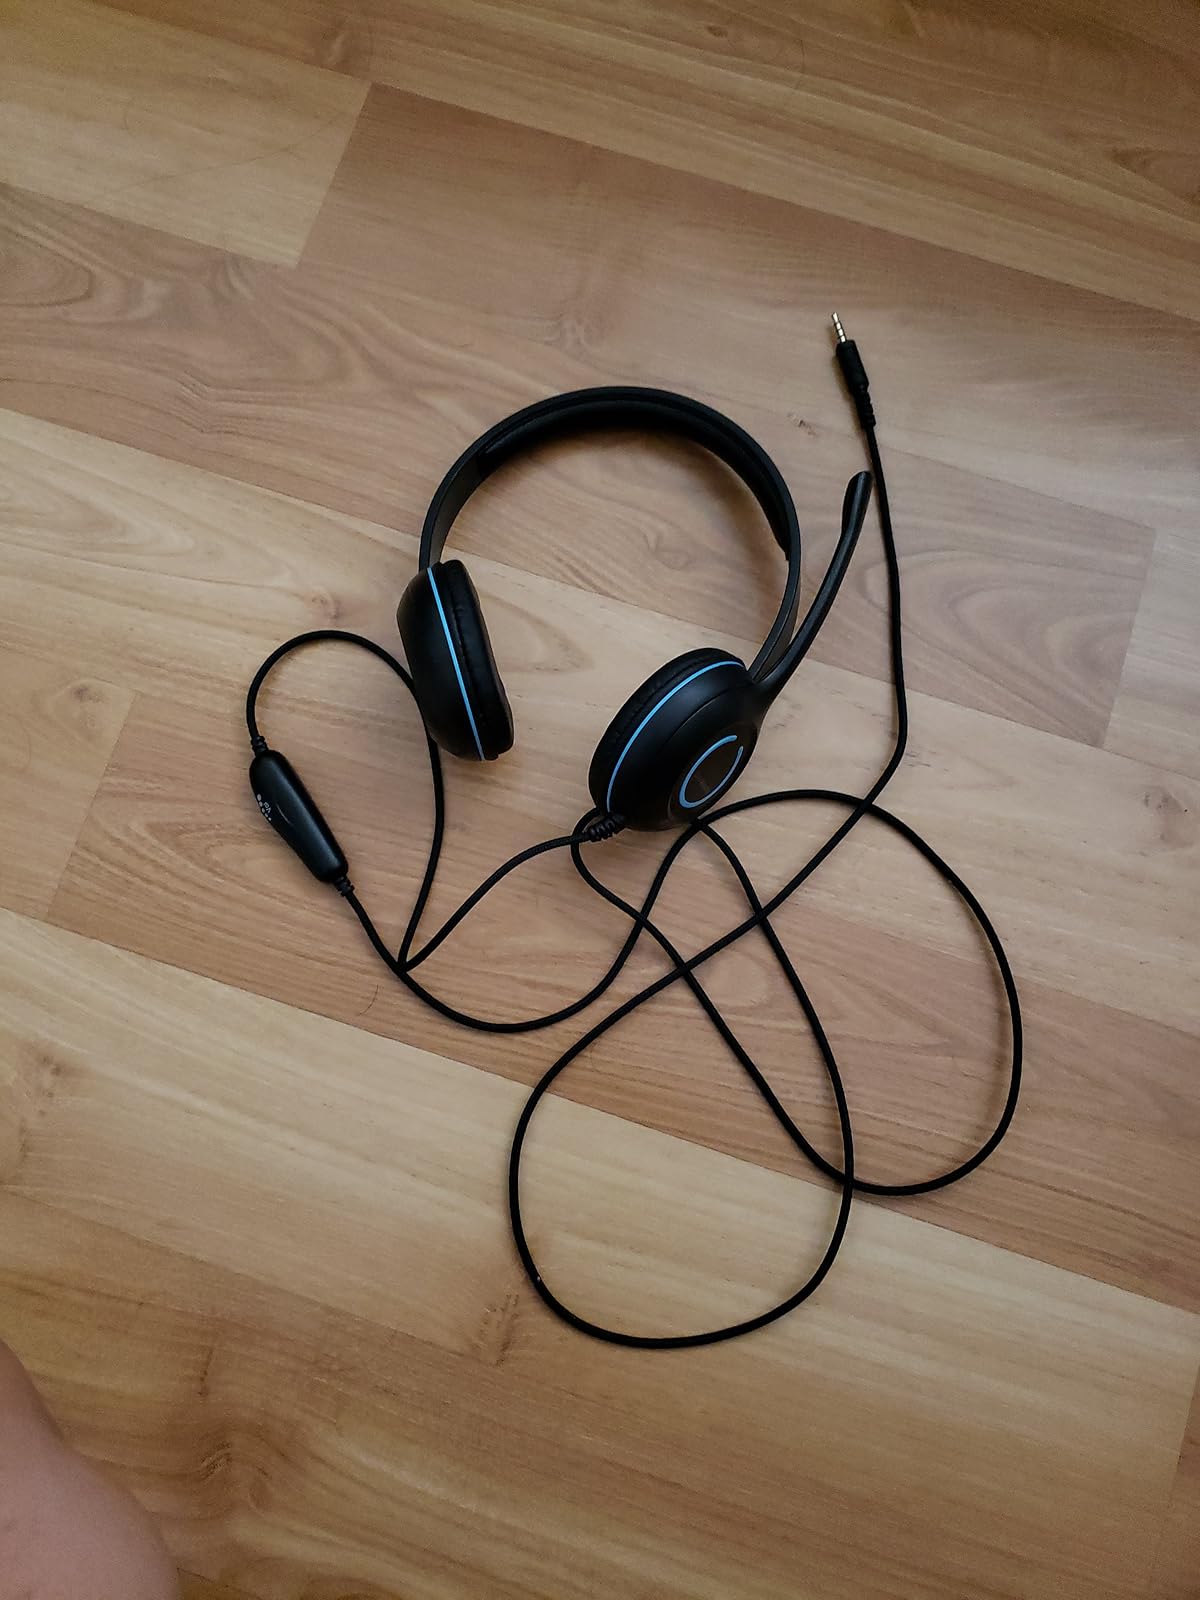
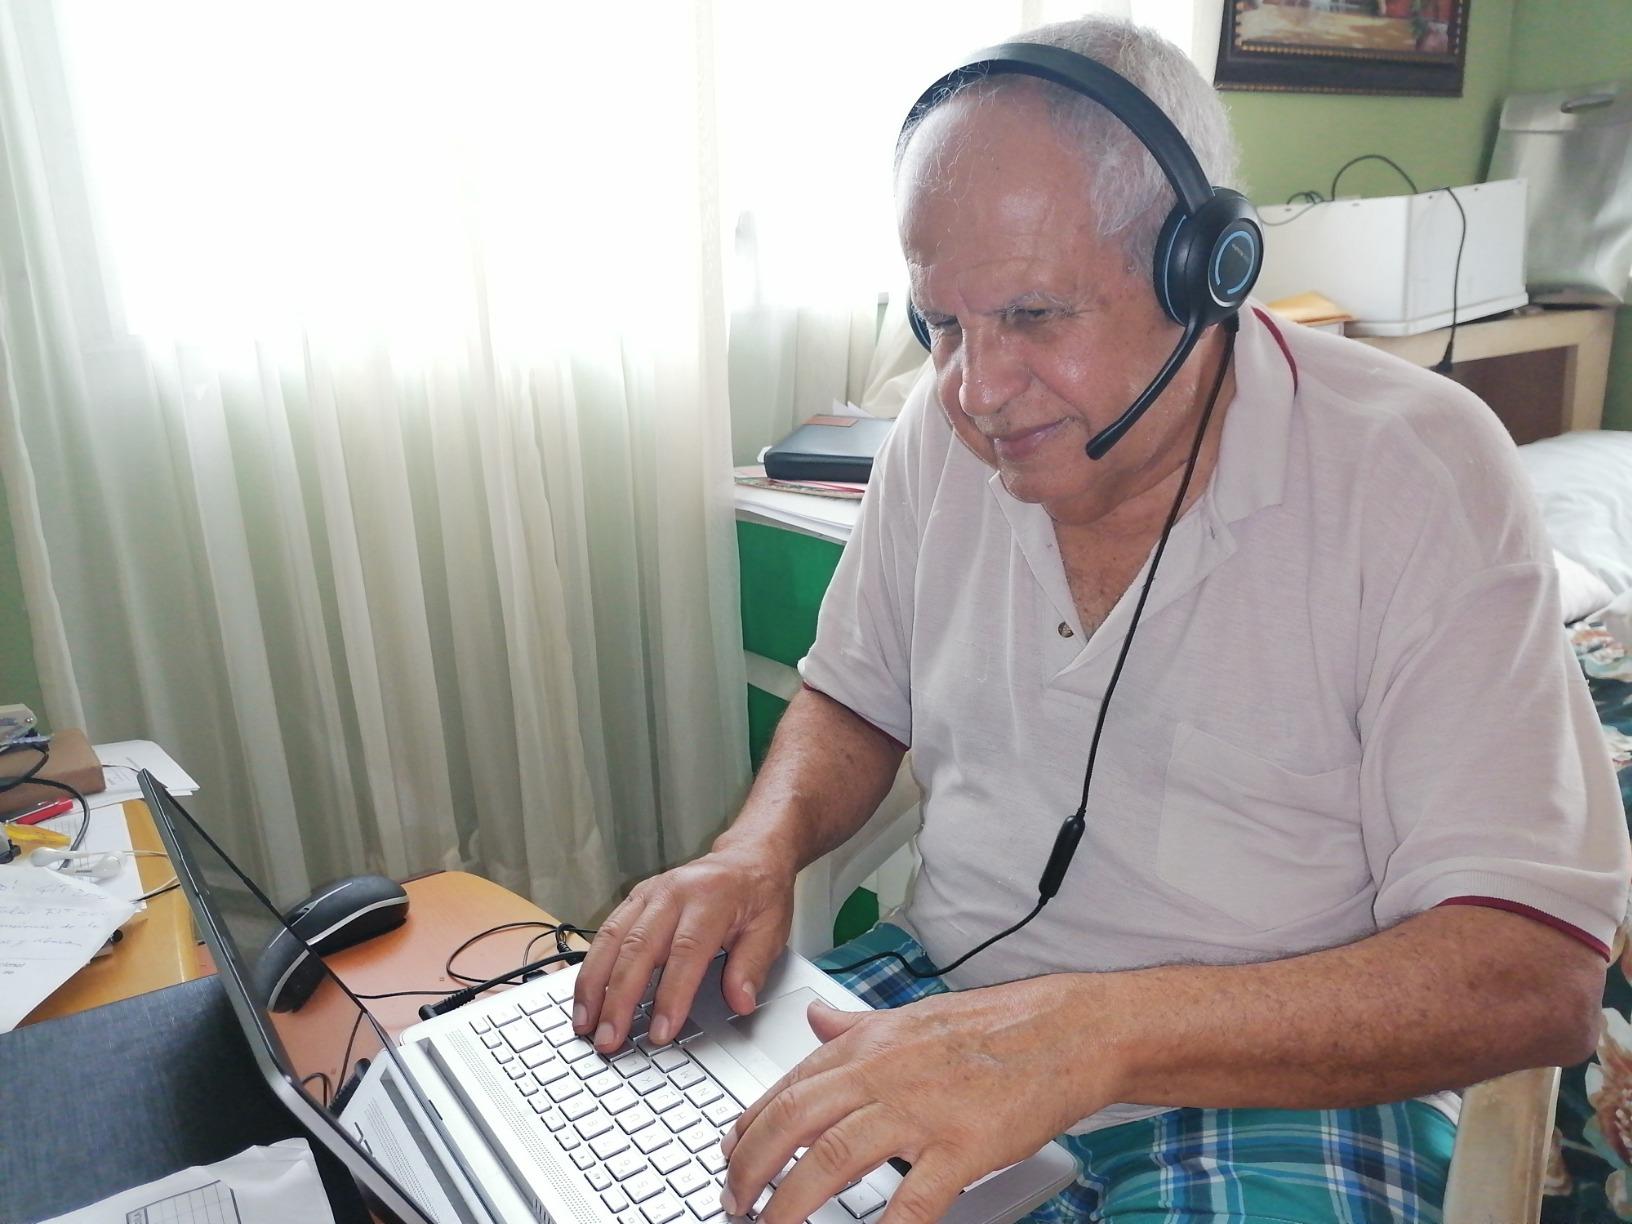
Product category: headphones
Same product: yes